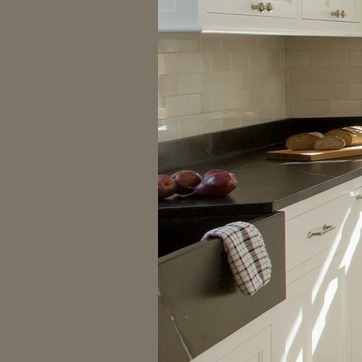
Material: food